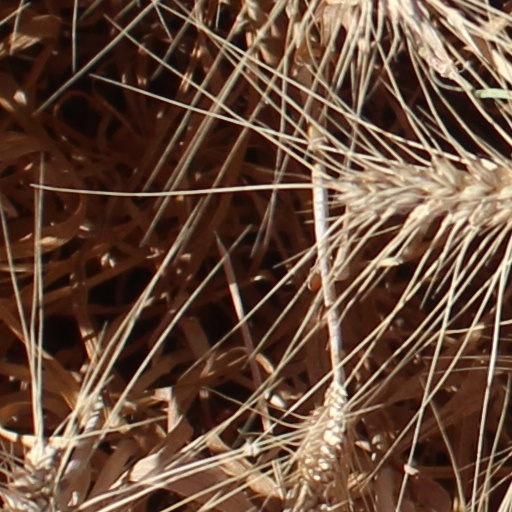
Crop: wheat